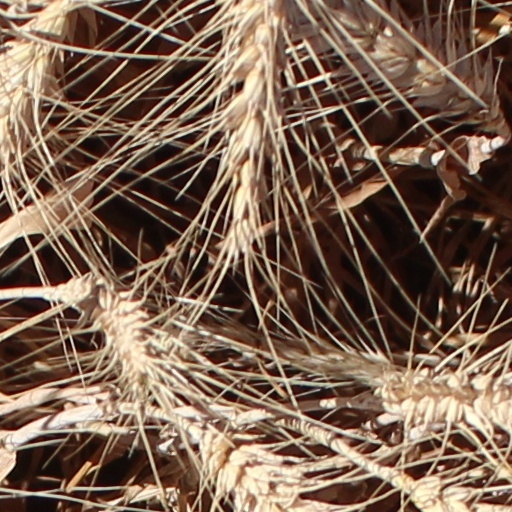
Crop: wheat